Bahmani–Vijayanagara War (1362–1367)

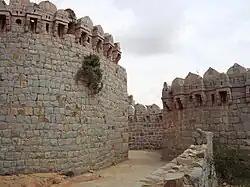
Mugal fort

Subsequently, Muhammad Shah summoned Safdar Khan Sistani and Azam-i Humayun to his capital. Entrusting the administration to his minister Malik Saifuddin Ghori, he journeyed to Kaulas and dispatched Azam-i Humayun with the armies of Bidar and Mahur to Golconda. He instructed Safdar Khan Sistani to advance towards Warangal, the capital of Kanhayya. However, when Kanhayya sought aid from Vijayanagar, he received none due to ongoing disputes over the succession to the throne. Realizing the imminent threat, Kanhayya got afraid and fled to the nearby Jungles. Shah remained at Telangana for two years, and besieged Warangal. Finally in 1364, Kanhayya surrendered to Shah and paid thirteen crores of gold Huns, also ceding Golconda to the Bahmanis. Consequently, the ruler of Telangana, Kanhayya, became a vassal of the Bahmanis. Kanhayya also presented the famous Turquoise Throne to the Bahmani Sultan. Muhammad Shah appointed Azam-i Humayun as the overseer of Golconda.